Benin Bronzes

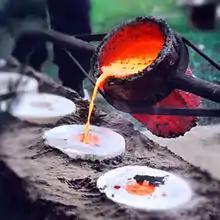
Bronze casting using the lost wax method. The molten metal is poured into the mould.

In April 2021, the German government declared the restitution of "looted" Benin Bronzes in Germany's public collections by 2022. Hartmut Dorgerloh, the director of the Humboldt Forum, which incorporates the Ethnological Museum of Berlin, said at a press event that a previous plan to exhibit the bronzes in a new museum complex in Berlin was "now not imaginable". Also in April 2021, the Church of England promised to return two Benin bronzes that were given as gifts to the then-Archbishop of Canterbury Robert Runcie in 1982. These bronzes were meant to join the collection of the future Benin Royal Museum. In the same month, the Horniman Museum in South London said it was considering legal advice in terms of repatriation and restitution of 49 works from Benin City, including 15 Benin Bronzes, in its possession.